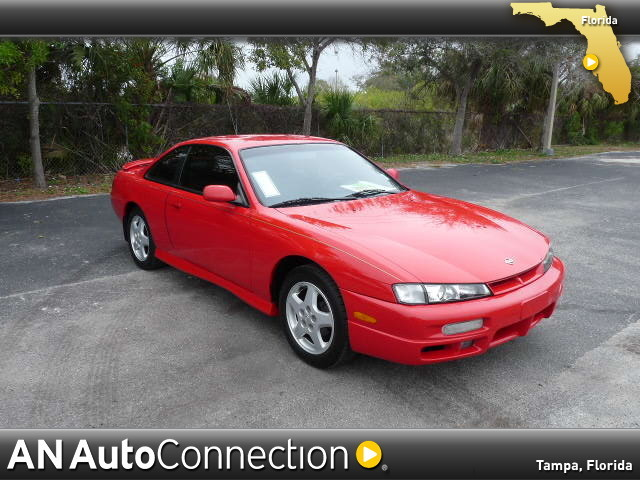
Car model: 1998 Nissan 240SX Coupe